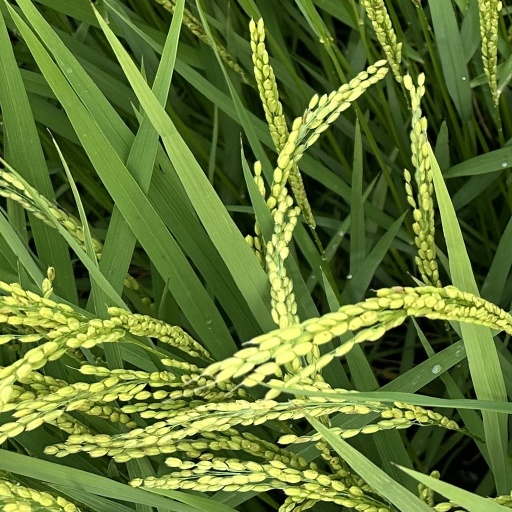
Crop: rice